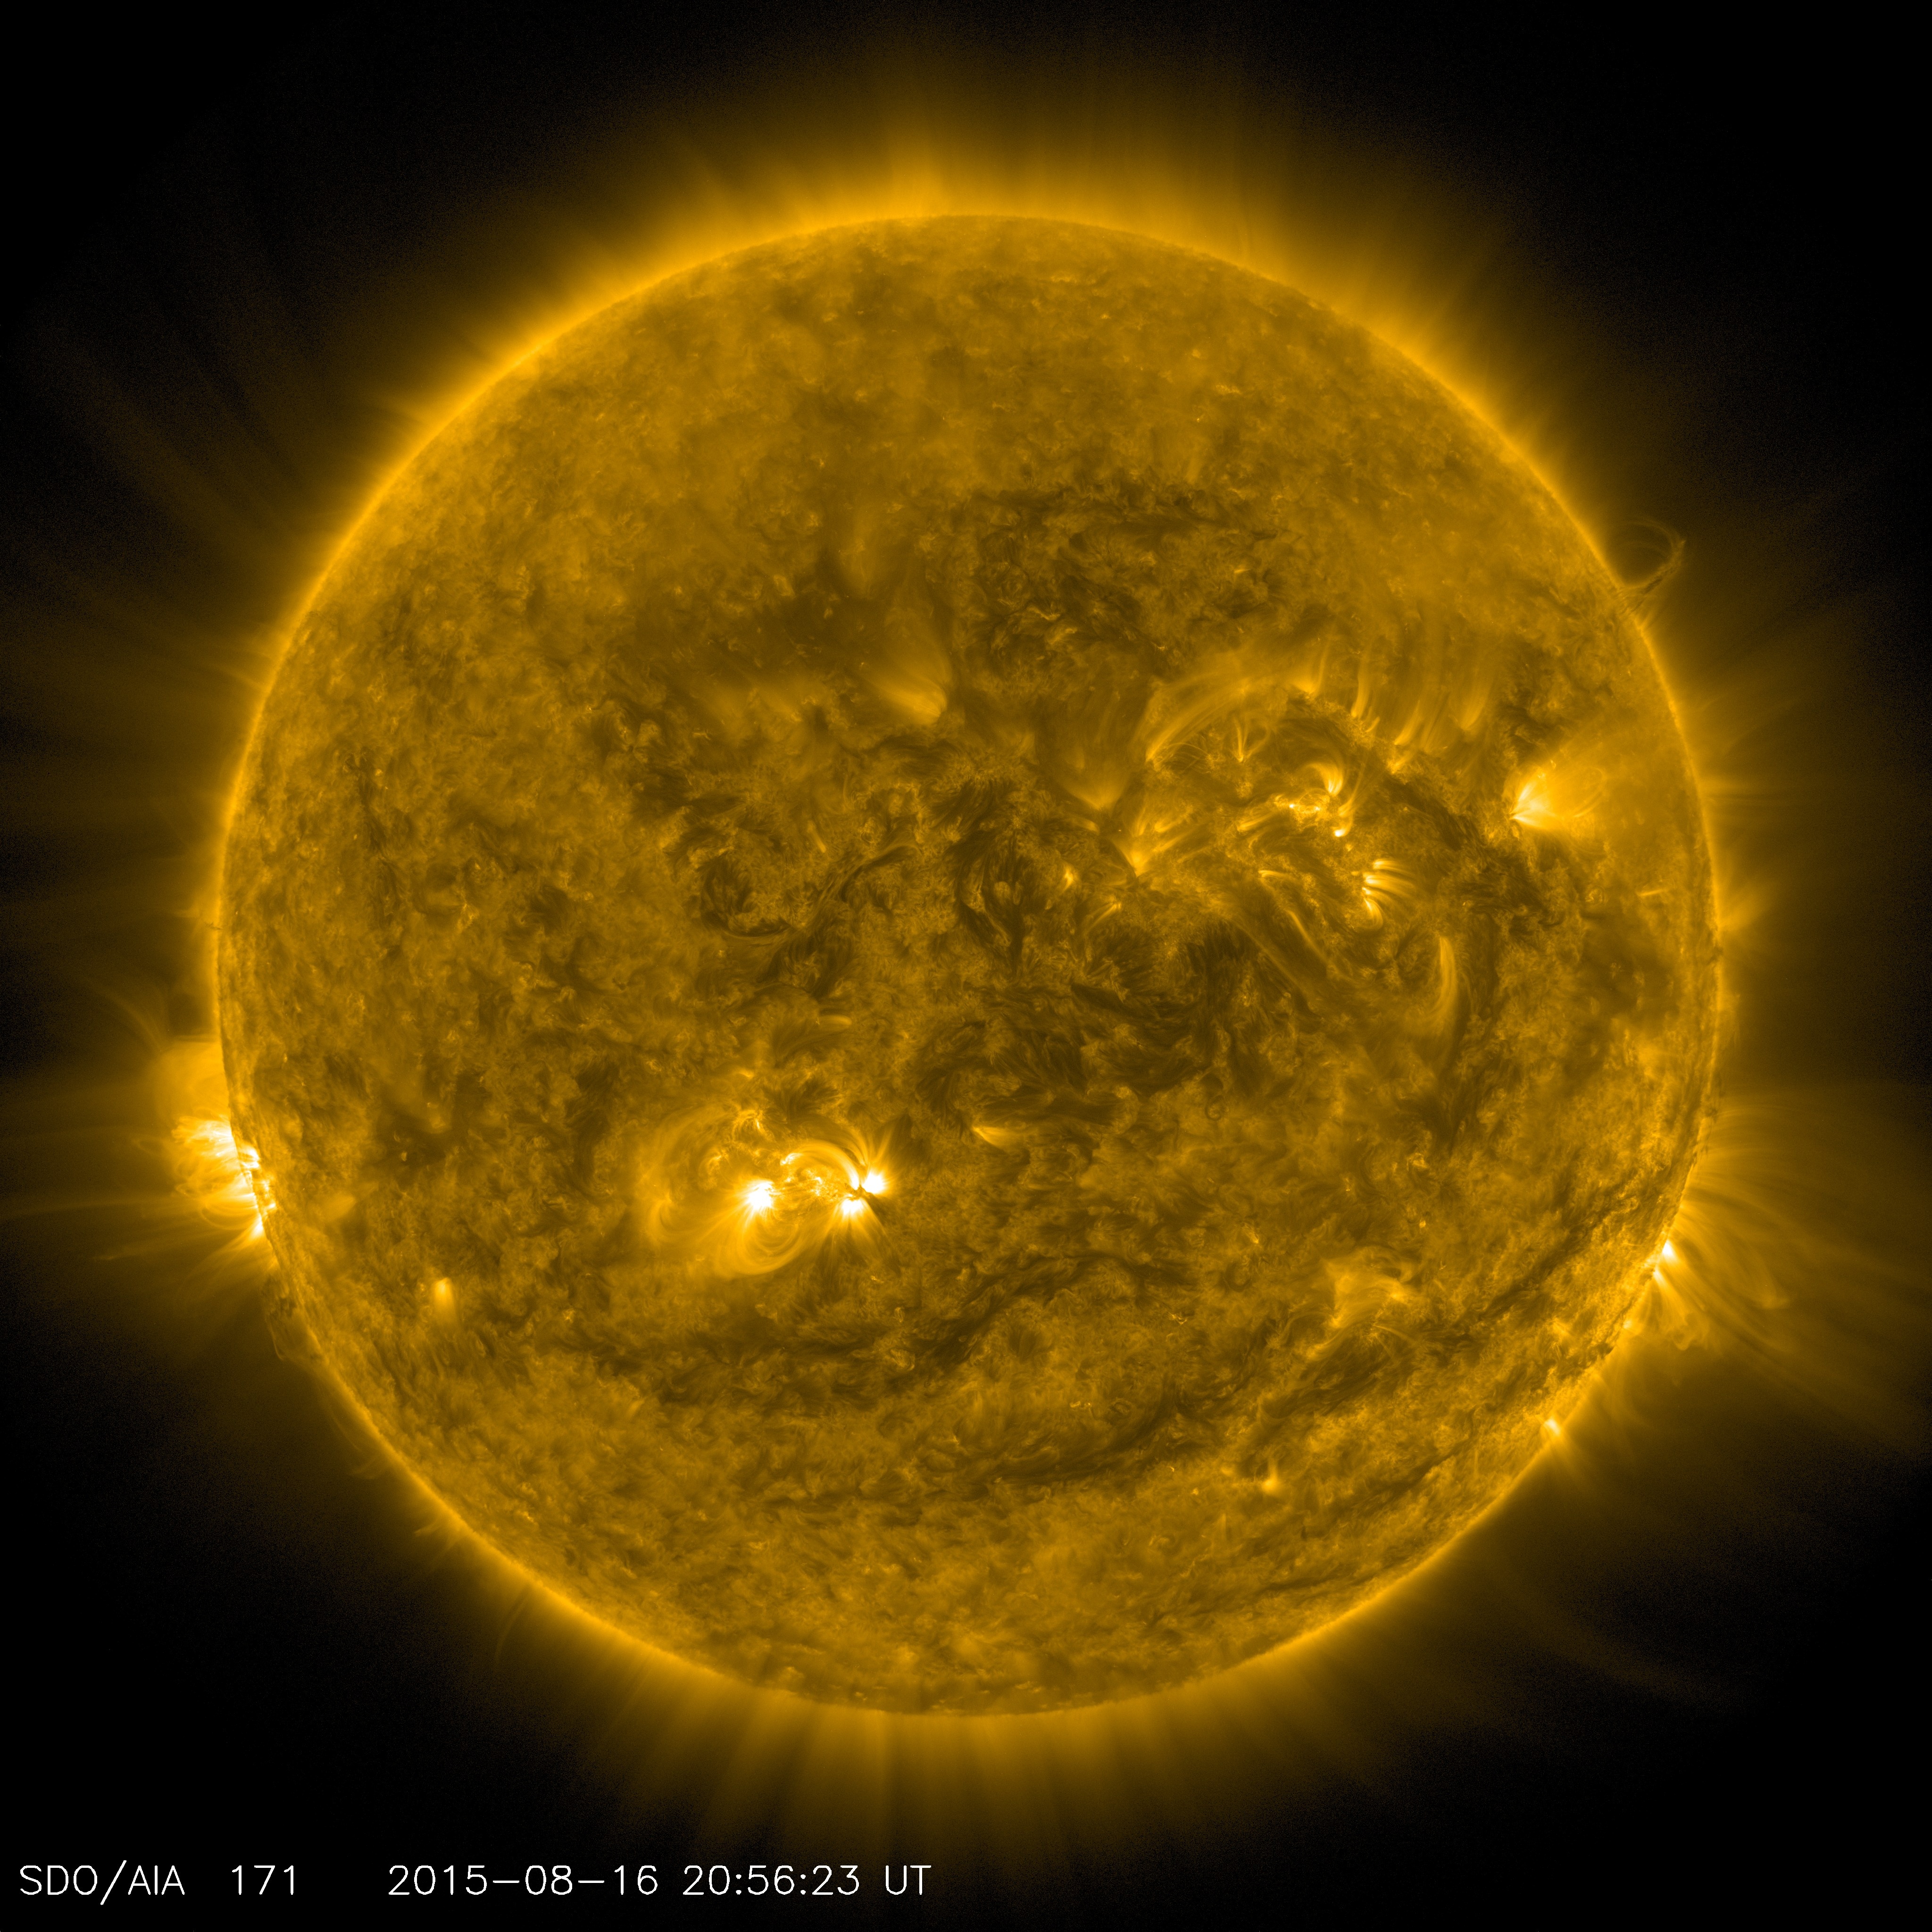
sun, sunlight, cosmos, atmosphere, orange, space, yellow, circle, nasa, outer space, energy, corona, burning, fireball, eruption, astronomical object, intense radiation burst, sdo, solar flare